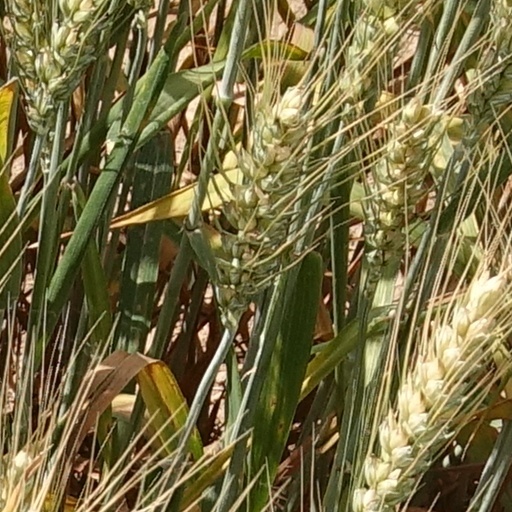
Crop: wheat